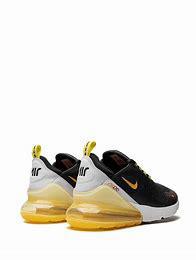
Brand: Nike
Model: Air Max 270 Go